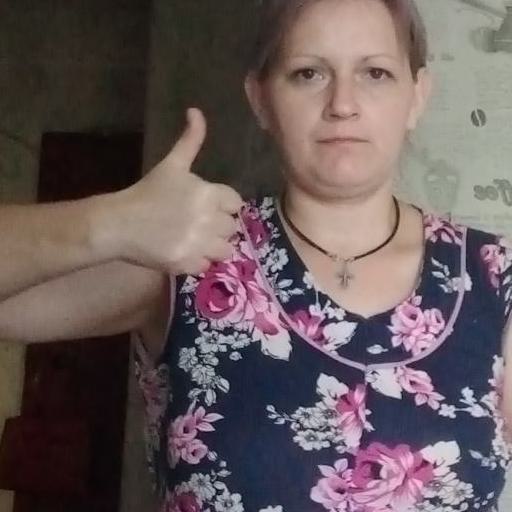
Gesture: like